Henry Luce

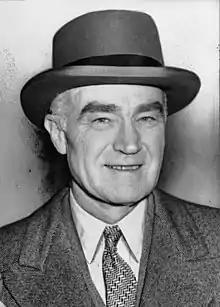
Luce in 1954

Henry Robinson Luce (April 3, 1898 – February 28, 1967) was an American magazine magnate who founded "Time", "Life", "Fortune", and "Sports Illustrated" magazines. He has been called "the most influential private citizen in the America of his day".